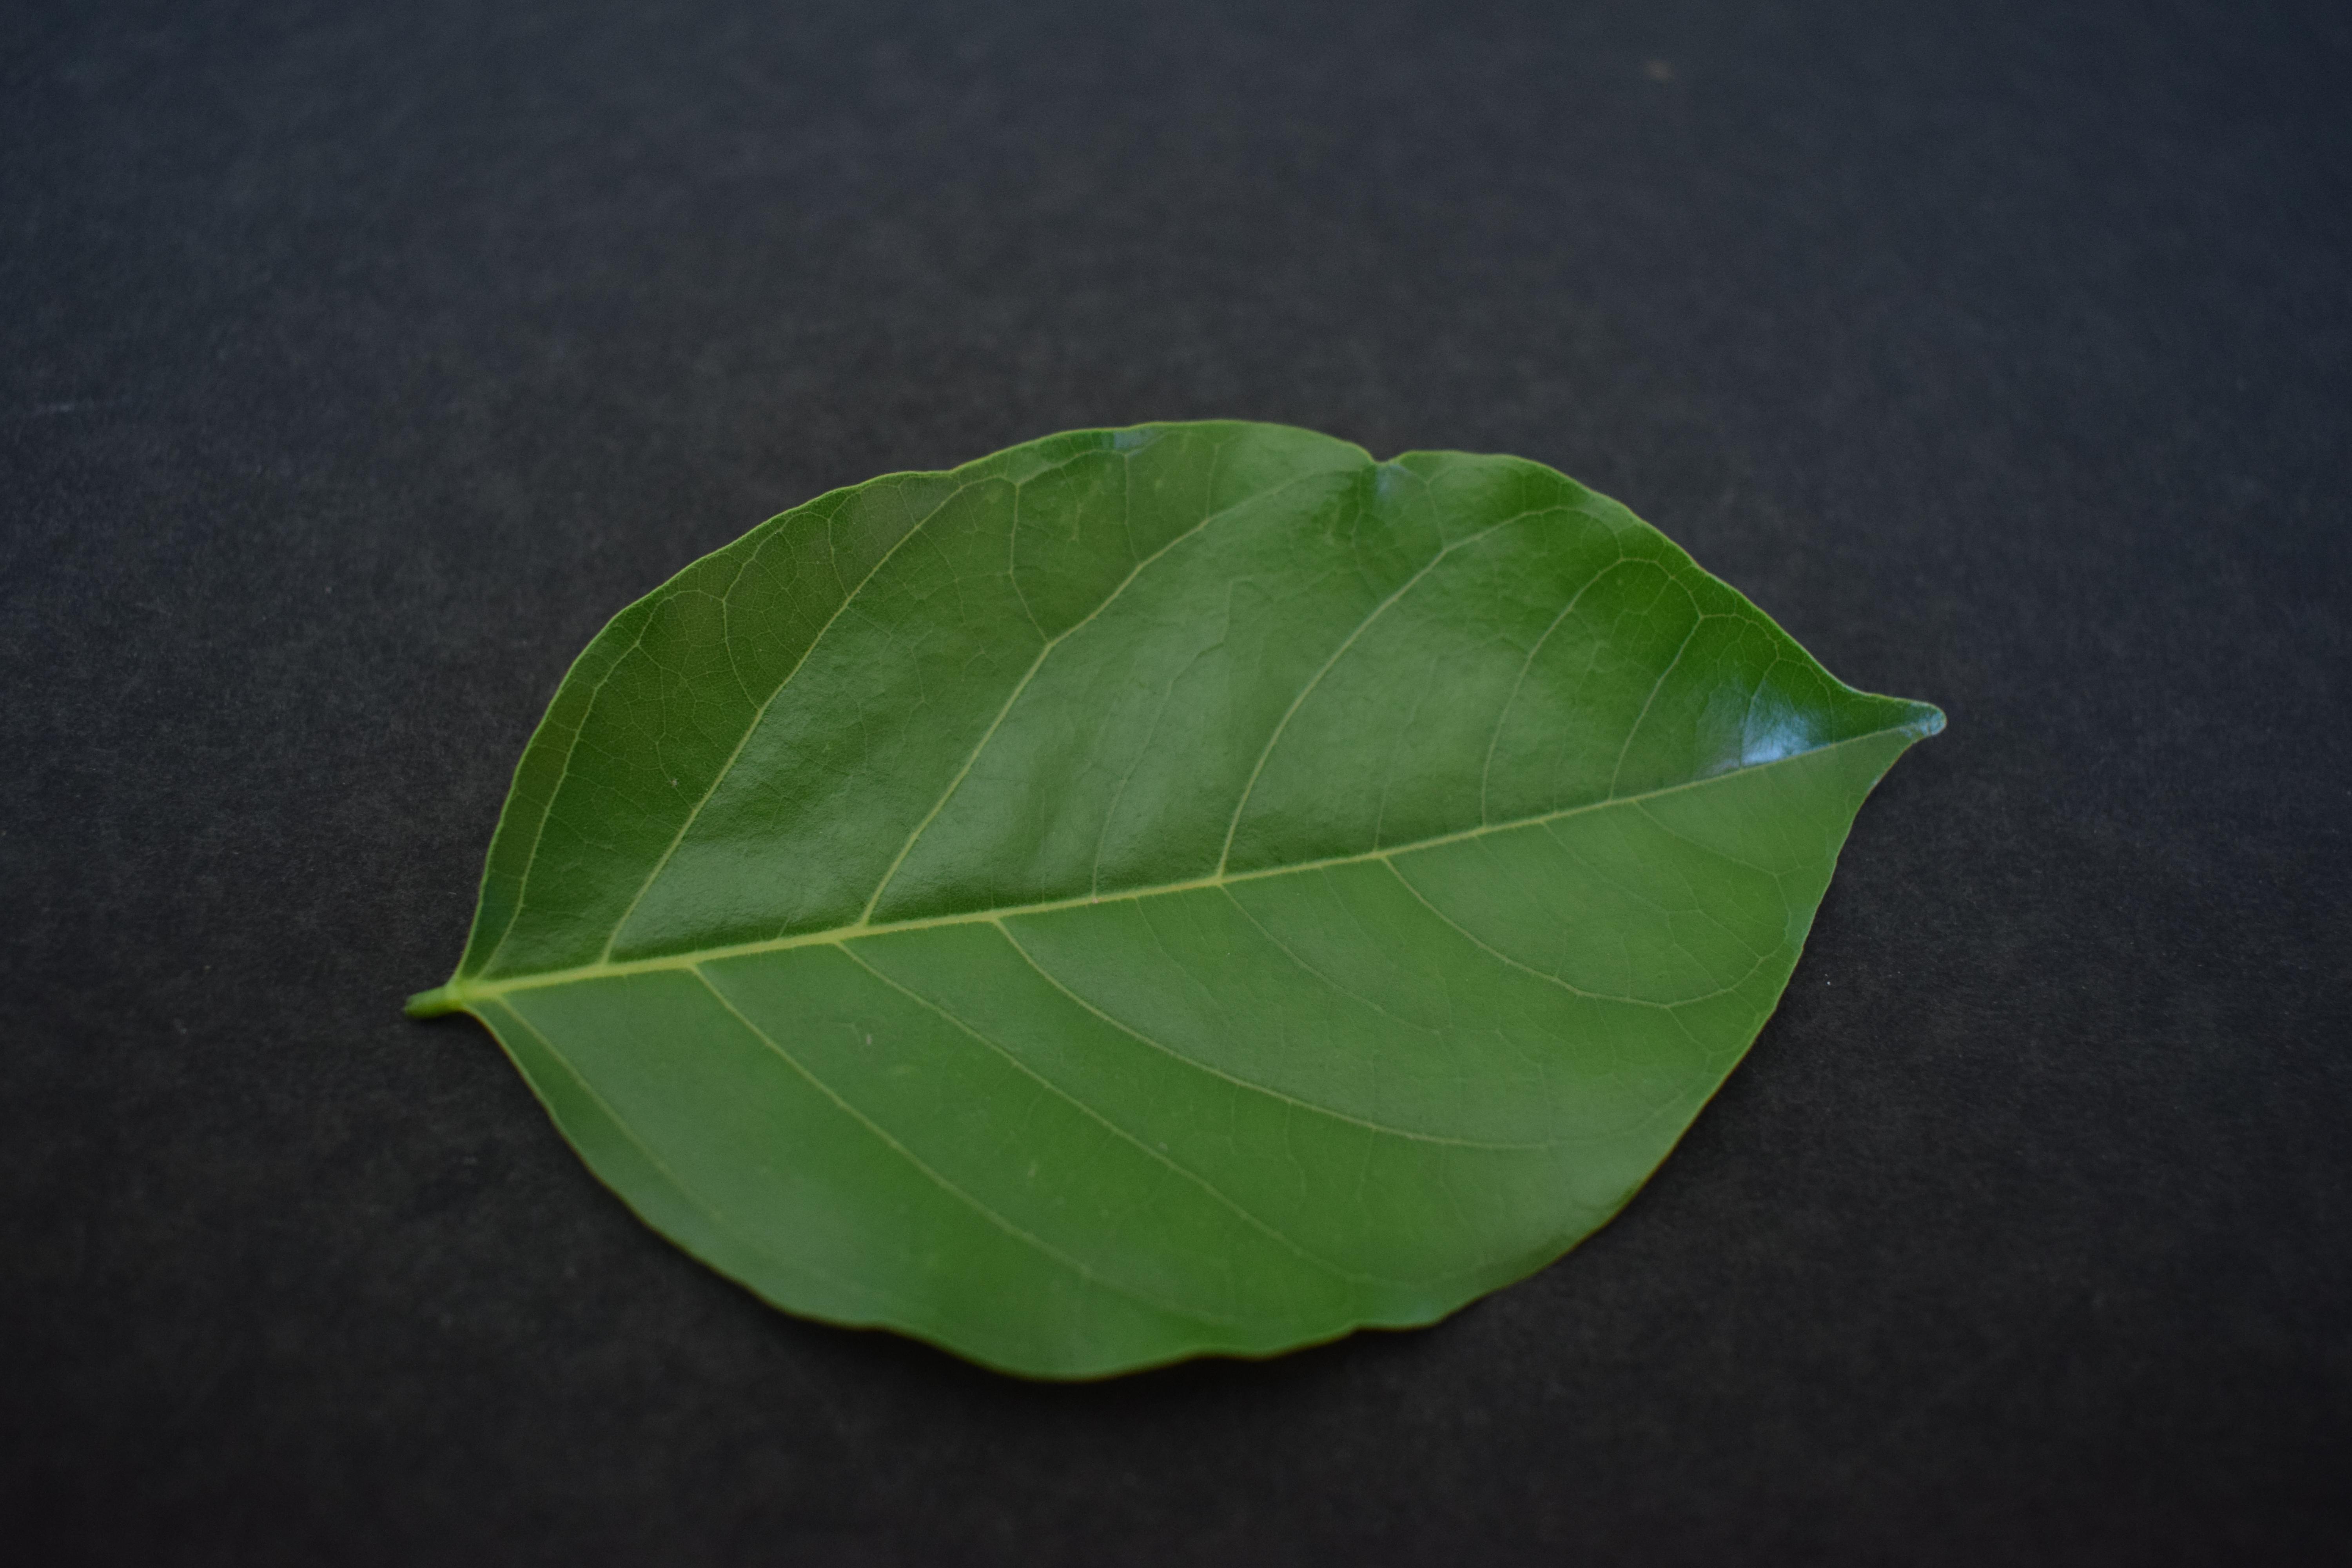
Plant species: Pongamia Pinnata